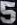
Number: 5